Hollywood Melrose Hotel

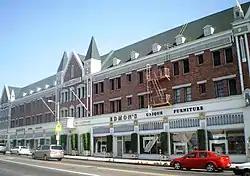
Monte Cristo Island Apartments, 2008

The Hollywood Melrose Hotel, also known previously as the Melrose Arms and later as the Monte Cristo Island Apartments, is a historic building on Melrose Avenue in Hollywood, California. Designed by S. Charles Lee, the structure was built in 1927. It has been used both as a hotel and apartments over the years of its existence, with commercial establishments on the first floor. In 1992, the building was listed on the National Register of Historic Places based on its architecture. In April 2010, the hotel was reopened as the newly restored Hollywood Historic Hotel. Edmon Simonian and his family own the property, and operate a furniture gallery located on the hotel's street level. All of the hotel's facades, common spaces, staircases and 62 rooms were restored to their former 1920s glory following an 18-month interior and exterior renovation. By 2021, the hotel had been stripped of many of its restored components. The lobby no longer includes a fireplace, the walls have been repainted cream, and all the bathrooms have been remodeled with new, more generic tubs, sinks, and mirrors.